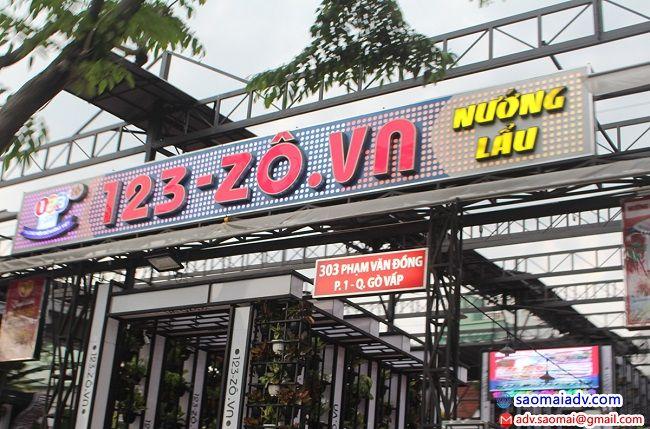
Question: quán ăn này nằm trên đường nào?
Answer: quán ăn này nằm trên đường phạm văn đồng